Senate Judiciary Committee reviews of nominations to the Supreme Court of the United States

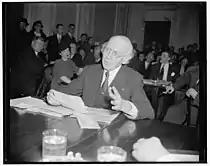
A witness giving testimony before the Senate Judiciary Committee during the 1939 hearings on the nomination of Felix Frankfurter to be an associate justice

The first recorded instance in which formal hearings are known to have been held by the Judiciary Committee (or any other committee) in regards to a Supreme Court nomination was on December 16, 1873, when the first of two closed-door hearings was held by the committee to review documents and hear relevant testimony from witnesses about a controversy that had arisen about the nomination of George Henry Williams. This controversy, pertaining to a probe into his use of Department of Justice funds for personal household expenses, had arisen after the committee had issued its initial favorable report on his nomination (approved by the committee on December 11, 1873), but the Senate voted on December 15, 1873, to recommit the nomination (sending it back to committee). There were no more recorded instances of formal committee hearings for a Supreme Court nomination until the 1916 nomination of Louis D. Brandeis, when open door hearings were held.